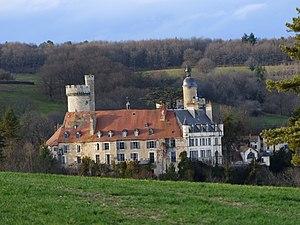
Veauce (Allier). Façade sud du château, vue des hauteurs de Sussat, près du lieu-dit La Chassagne (par-dessus le vallon de la Veauce)
Veauce est une commune française située dans le département de l'Allier, en région Auvergne-Rhône-Alpes.